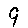
Label: 9